Baden Powell (malacologist)

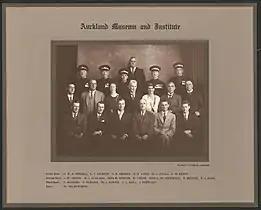
Auckland Museum and Institute staff group portrait. front row: A.W.B. Powell

Arthur William Baden Powell (4 April 1901 – 1 July 1987) was a New Zealand malacologist, naturalist and palaeontologist, a major influence in the study and classification of New Zealand molluscs through much of the 20th century. He was known to his friends and family by his third name, "Baden".